A Glimpse of Hell (book)

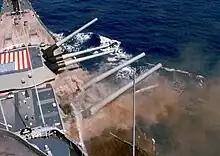
"Iowa"s Turret Two explodes on April 19, 1989.

On September 7, 1989, Milligan and Admiral Leon A. Edney, the Navy's Vice Chief of Naval Operations, announced the results of Milligan's investigation. Milligan's investigation report, endorsed by the top Navy leadership, concluded that the explosion was "most probably" a result of an intentional act committed by a Turret Two crewman named Clayton Hartwig. According to the Navy, Hartwig, who had died in the explosion, was a suicidal loner who had initiated the explosion with either an electronic or chemical timer.